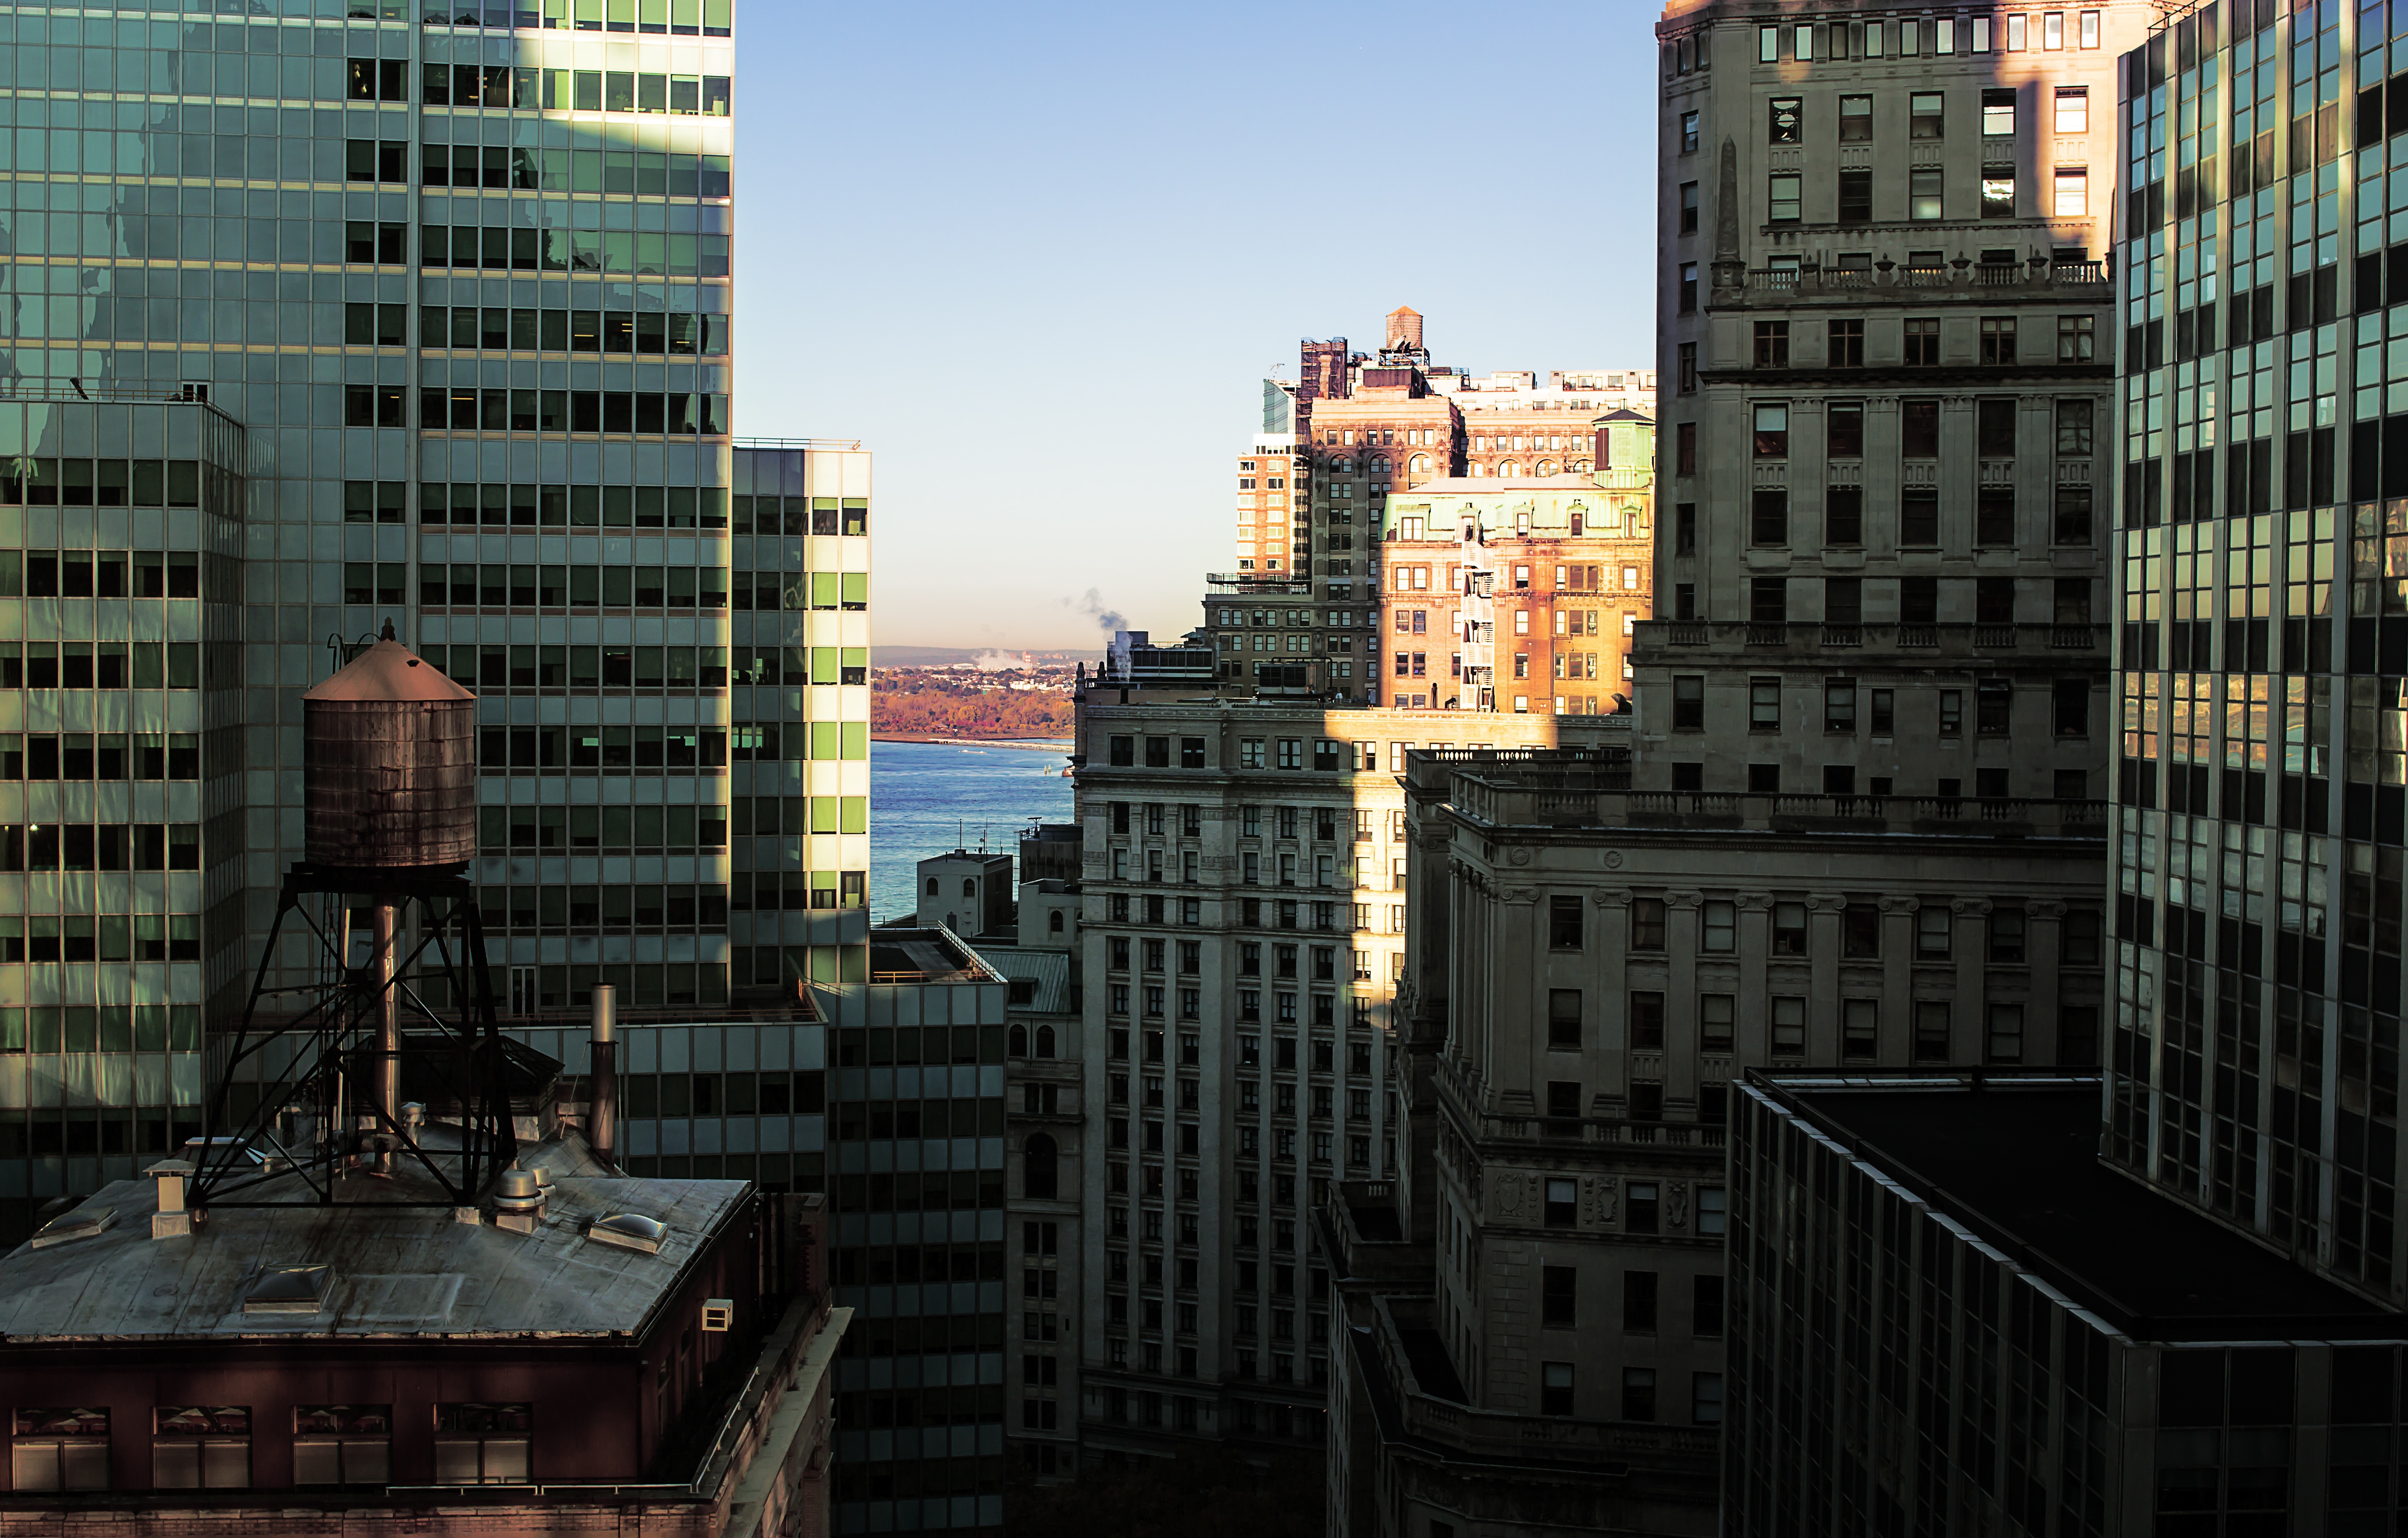
architecture, skyline, street, city, skyscraper, cityscape, downtown, evening, tower, landmark, facade, tower block, metropolis, condominium, neighbourhood, urban area, residential area, human settlement, metropolitan area